Baal Cycle

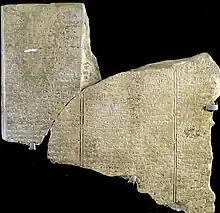
Cuneiform tablet of the Baal Cycle

The Baal Cycle is an Ugaritic text (c. 1500–1300 BCE) about the Canaanite god Baʿal (𐎁𐎓𐎍 "Owner", "Lord"), a storm god associated with fertility. It consists of six tablets, itemized as KTU 1.1–1.6. Tablets one (KTU 1.1) and two (KTU 1.2) are about the cosmic battle between the storm-god Baal and the sea god Yam, where the former attains victory. The next two tablets (KTU 1.3–1.4) describe the construction of Baal's palace that marks his cosmic kingship. The last two tablets (KTU 1.5–1.6) describe Baal's struggles against Mot, the god of the underworld.